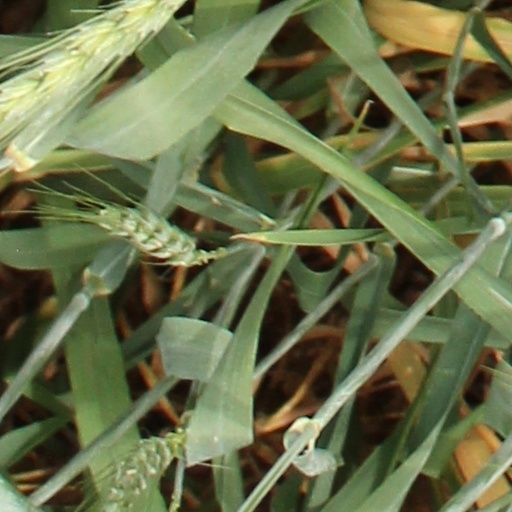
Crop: wheat